Konstantin Balmont

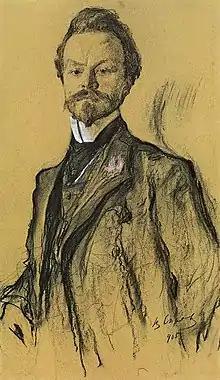
Portrait of Konstantin Balmont by Valentin Serov. 1905.

Konstantin Dmitriyevich Balmont (– 23 December 1942) was a Russian symbolist poet and translator who became one of the major figures of the Silver Age of Russian Poetry.